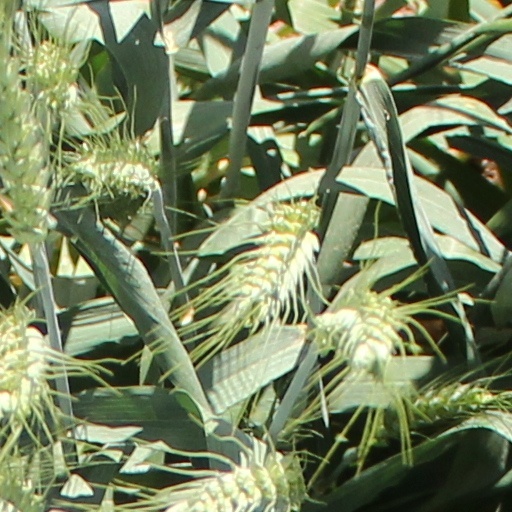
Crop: wheat